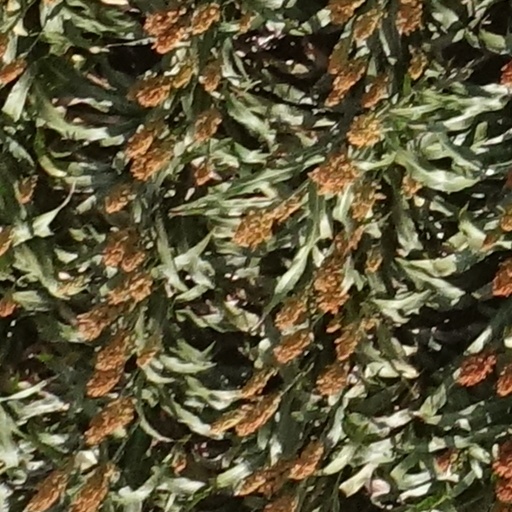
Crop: sorghum